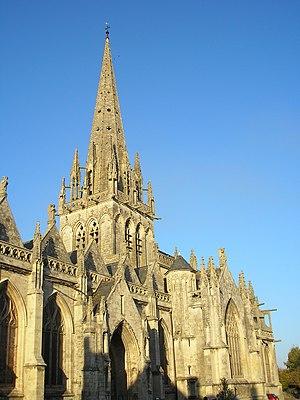
Carentan (Normandie, France). Côté sud de l'église Notre-Dame.
Guillaume de Cerisay, personnalité du XVᵉ siècle, seigneur, vicomte, baron, bailli, écuyer, magistrat, protonotaire, greffier au Parlement, procureur général, maire, gouverneur, ambassadeur, conseiller du roi, secrétaire du roi, trésorier de France.
Cet article recense les monuments historiques situés dans l'arrondissement de Saint-Lô, dans le département de la Manche.